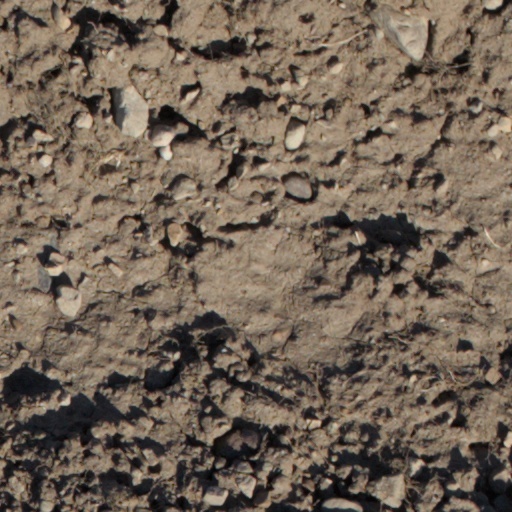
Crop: wheat